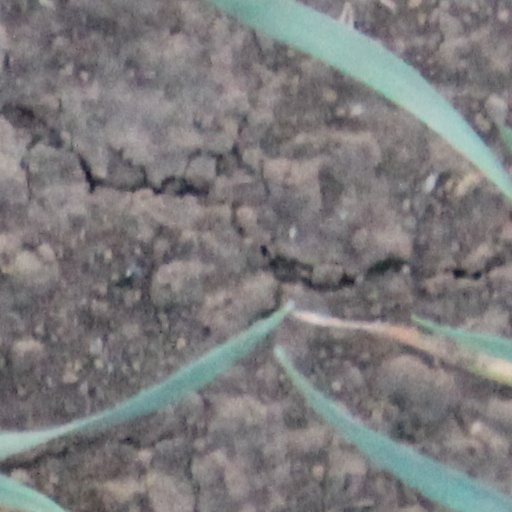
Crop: wheat